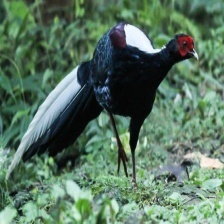
Species: SWINHOES PHEASANT
Scientific name: LOPHURA SWINHOII